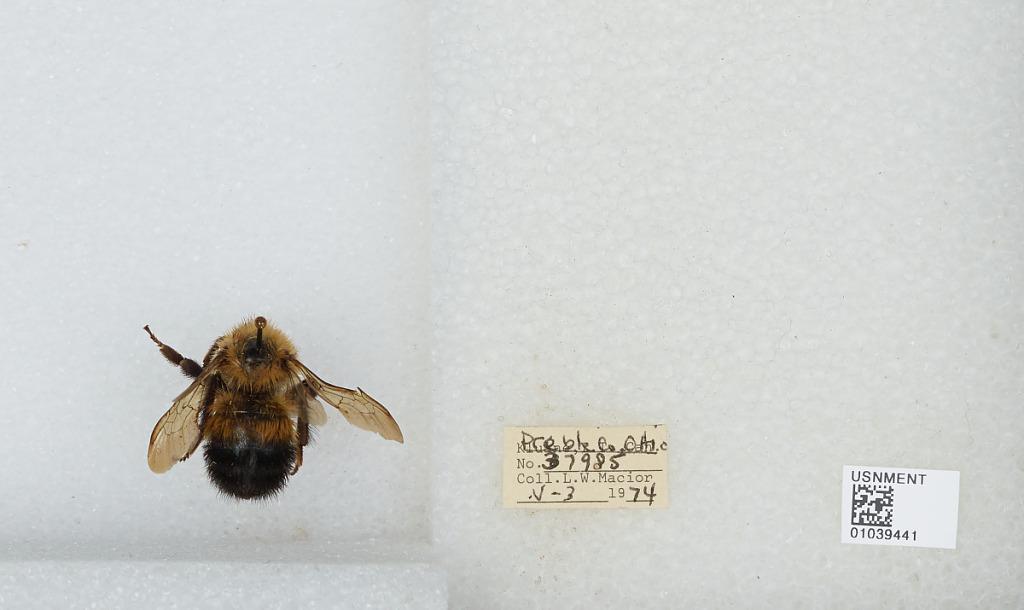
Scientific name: Bombus (Pyrobombus) vagans vagans Smith
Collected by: L. Macior
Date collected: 1974-5-3
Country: United States
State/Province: Ohio
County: Preble
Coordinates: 39.7778, -84.6897